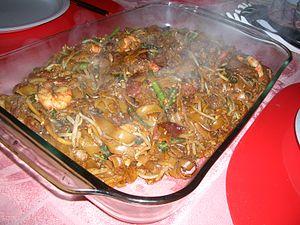
Char kway teow, littéralement « bandes de gâteau de riz frit », est un plat de nouilles populaire en Malaisie, Singapour, Brunei, ainsi qu'en Indonésie.